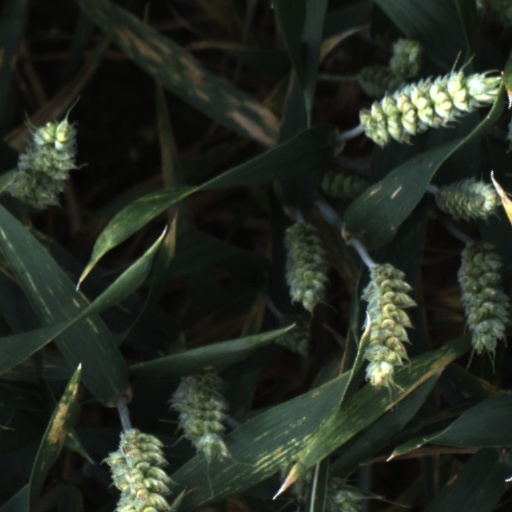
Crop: wheat